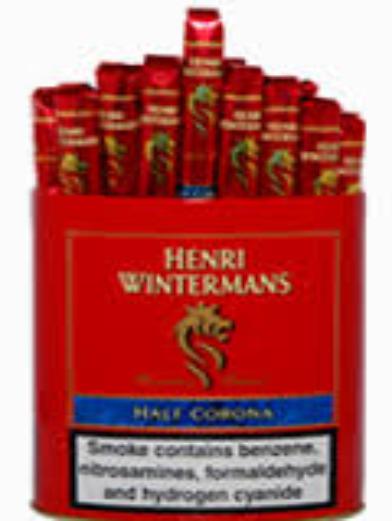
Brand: Henri Wintermans
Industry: Clothes